Árpád Orbán

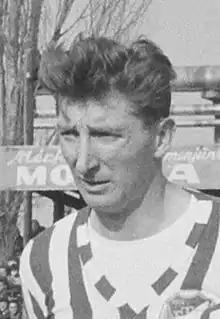
Orbán in 1965

Árpád Orbán (14 March 1938 – 26 April 2008) was a Hungarian Olympic champion football player.